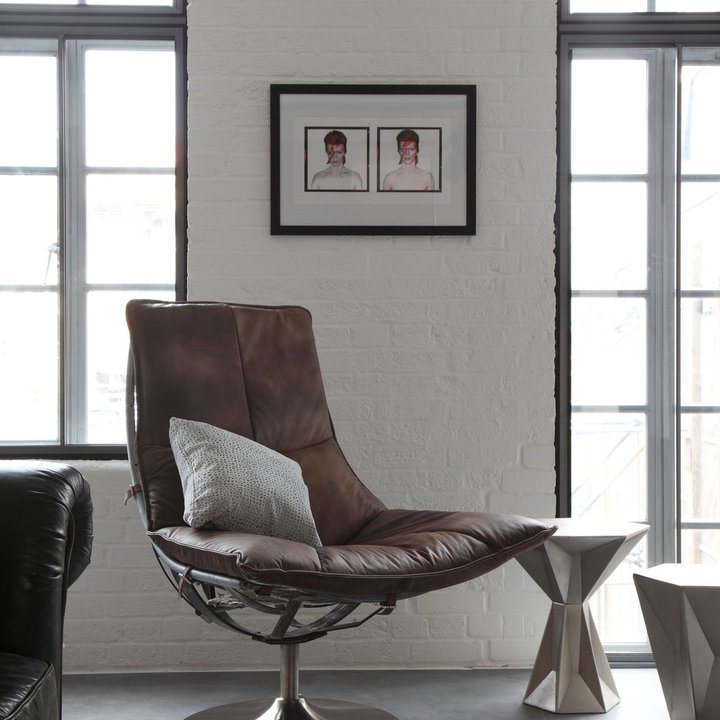
Style: Industrial